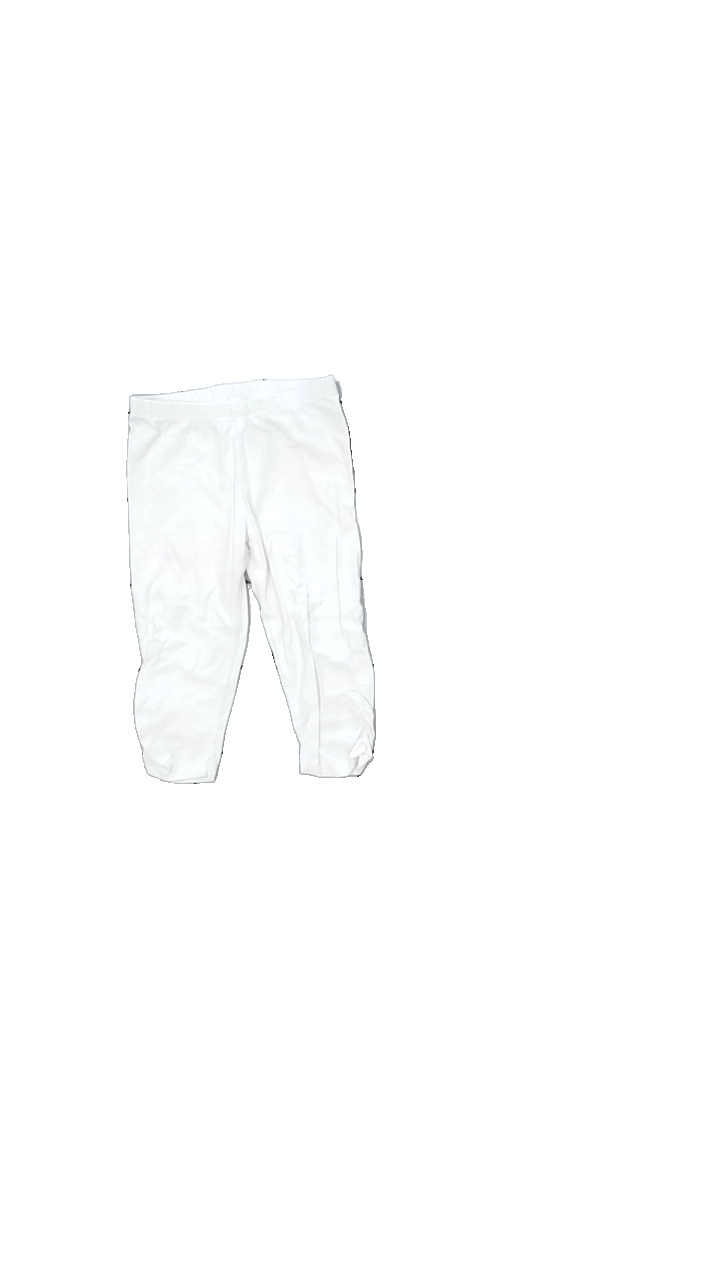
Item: Tights (Children)
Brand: Palomino
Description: vita tights med fläckar på högra benet
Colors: White
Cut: Regular
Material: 100% cotton
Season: All
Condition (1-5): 3
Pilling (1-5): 5
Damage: fläckar
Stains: Minor
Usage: Export
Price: <50